Cueva del Guácharo National Park

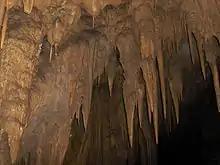
The cave inside

The cave is a limestone cavern over long, with a number of large chambers and spectacular rock formations. The temperature inside the cave generally remains near and the humidity at 100%.